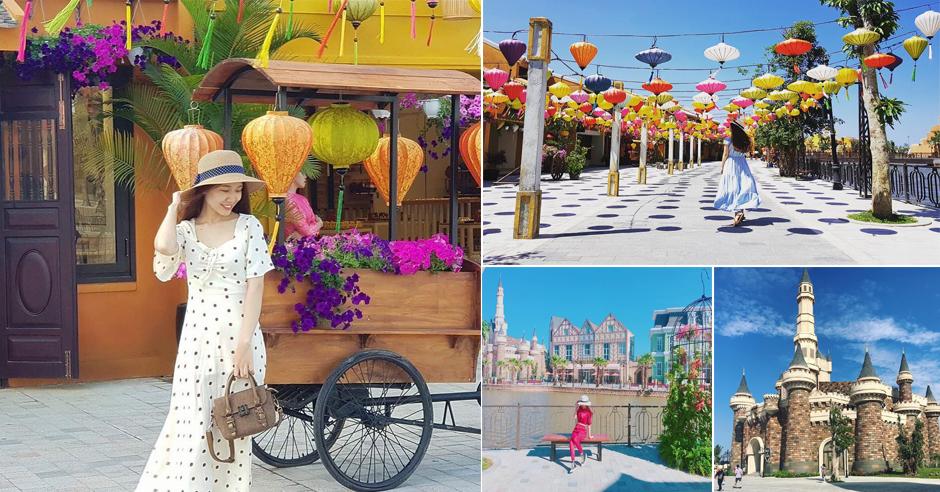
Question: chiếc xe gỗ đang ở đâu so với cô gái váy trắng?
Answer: chiếc xe gỗ đang ở phía sau cô gái váy trắng